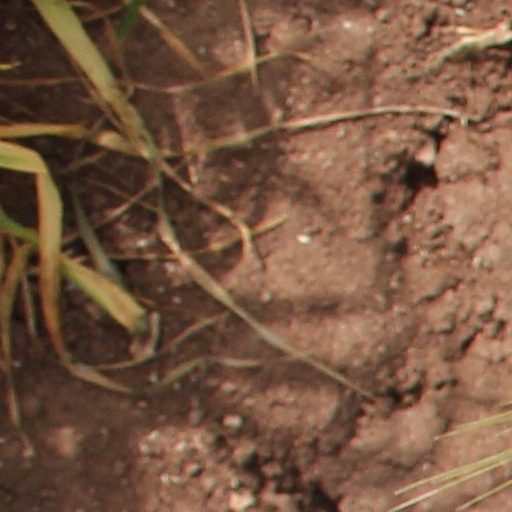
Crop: wheat